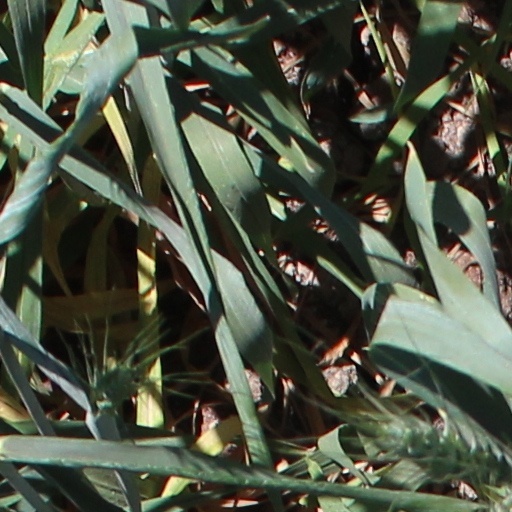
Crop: wheat